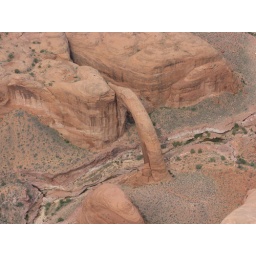
The natural arch was formed by wind and water erosion over millions of years before the lake was there.